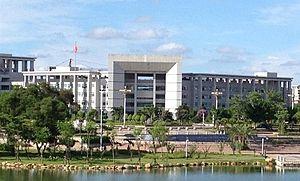
Chongzuo est une ville du sud-ouest de la région autonome Zhuang du Guangxi en Chine.